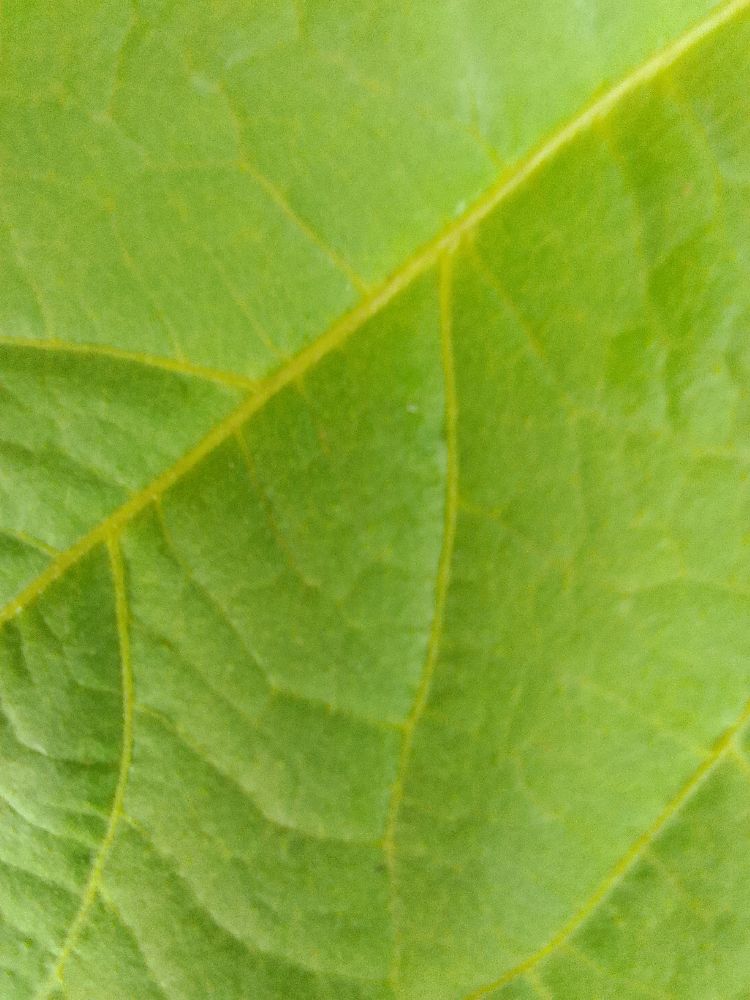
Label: healthy